Netherlands at the UEFA European Championship

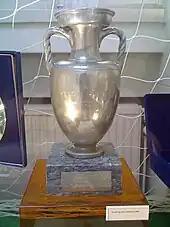
The 1988 trophy on display in Amsterdam

The Netherlands national football team has appeared in eleven UEFA European Championship tournaments. The team did not enter the first tournament during Euro 1960 and failed to qualify for Euro 1964, Euro 1968 and Euro 1972.